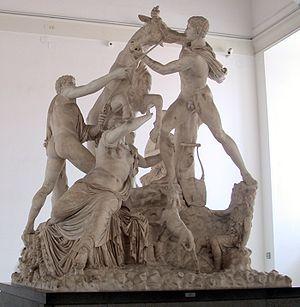
Le Taureau Farnèse est le nom d'un groupe statuaire retrouvé lors de fouilles archéologiques, entreprises par le pape Paul III dans les thermes de Caracalla, à Rome, en 1546.